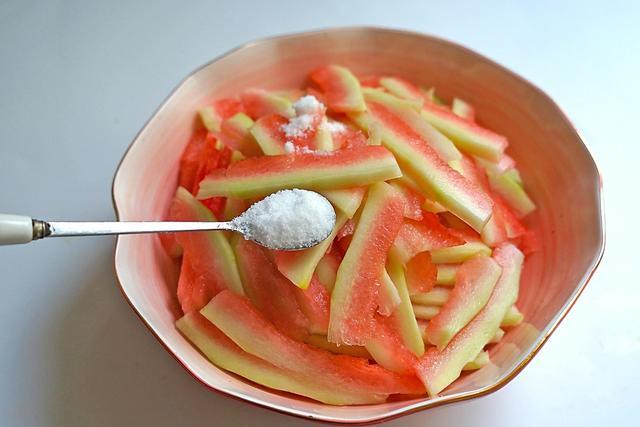
Label: trash